Battle of Guillemont

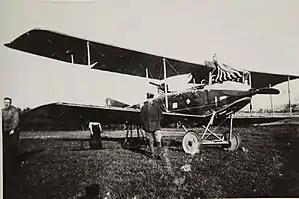

On 16 August, the French 153rd Division advanced north-west of Maurepas and into Maurepas ravine, before being repulsed by a counter-attack at The 3rd Division had relieved the 55th (West Lancashire) Division on the night of 14/15 August, ready to attack at on 16 August, which dawned bright and hot. On the right of the 76th Brigade, a battalion quickly cleared Cochrane Alley to the Hardecourt–Guillemont road and took the trench along the road, despite machine-gun fire from Lonely Trench, which was too close to the British front line to be bombarded by artillery. A Stokes mortar bombardment on Lonely Trench failed and attacks by the left-hand battalion of the 76th Brigade and right-hand battalion of the 9th Brigade were defeated, despite several attempts. The left-hand battalion of the 9th Brigade was also stopped soon after beginning its advance. After dark, the British withdrew on the right, only the ground in Cochrane Alley being retained. To the north, a 24th Division attack with a battalion of the 72nd Brigade on German strong-points south of the Trônes Wood–Guillemont track also failed.